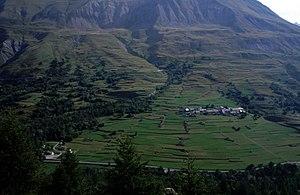
Pendant la montée au refuge de l'Aigle. Le hameau du Pied du Col à Villar-d'Arêne. Diapo scannée.
Villar-d'Arêne, orthographiée localement Villar-d'Arène ou Villar d'Arène, est une commune française située dans le département des Hautes-Alpes, en région Provence-Alpes-Côte d'Azur. Elle fait historiquement partie de l'Oisans, bien qu'administrativement elle se rattache au Briançonnais depuis la création des départements après la Révolution française de 1789. Commune rurale, elle a compté au minimum 155 habitants en 1975, évoluant depuis plusieurs années, elle regroupe 330 habitants en 2014, répartis entre un village principal et plusieurs hameaux.